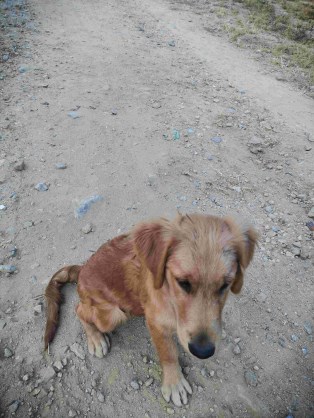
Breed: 5355-n000126-golden_retriever